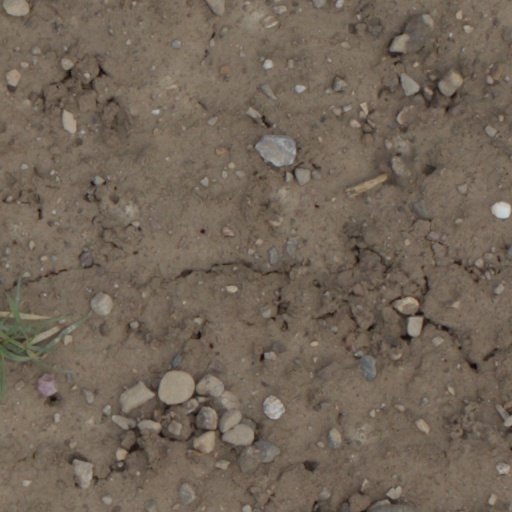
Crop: wheat